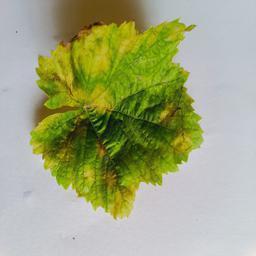
Label: Downy Mildew